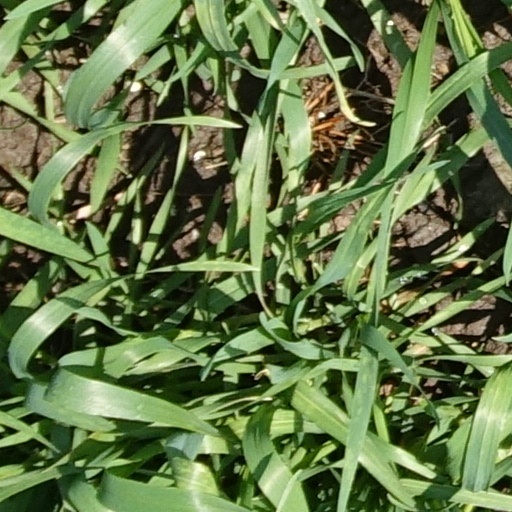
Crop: wheat